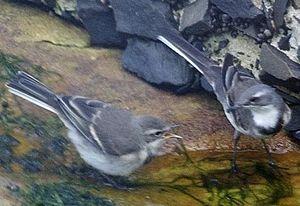
Bergeronnette du Cap
La Bergeronnette du Cap est une espèce d'oiseaux de la famille des Motacillidae.